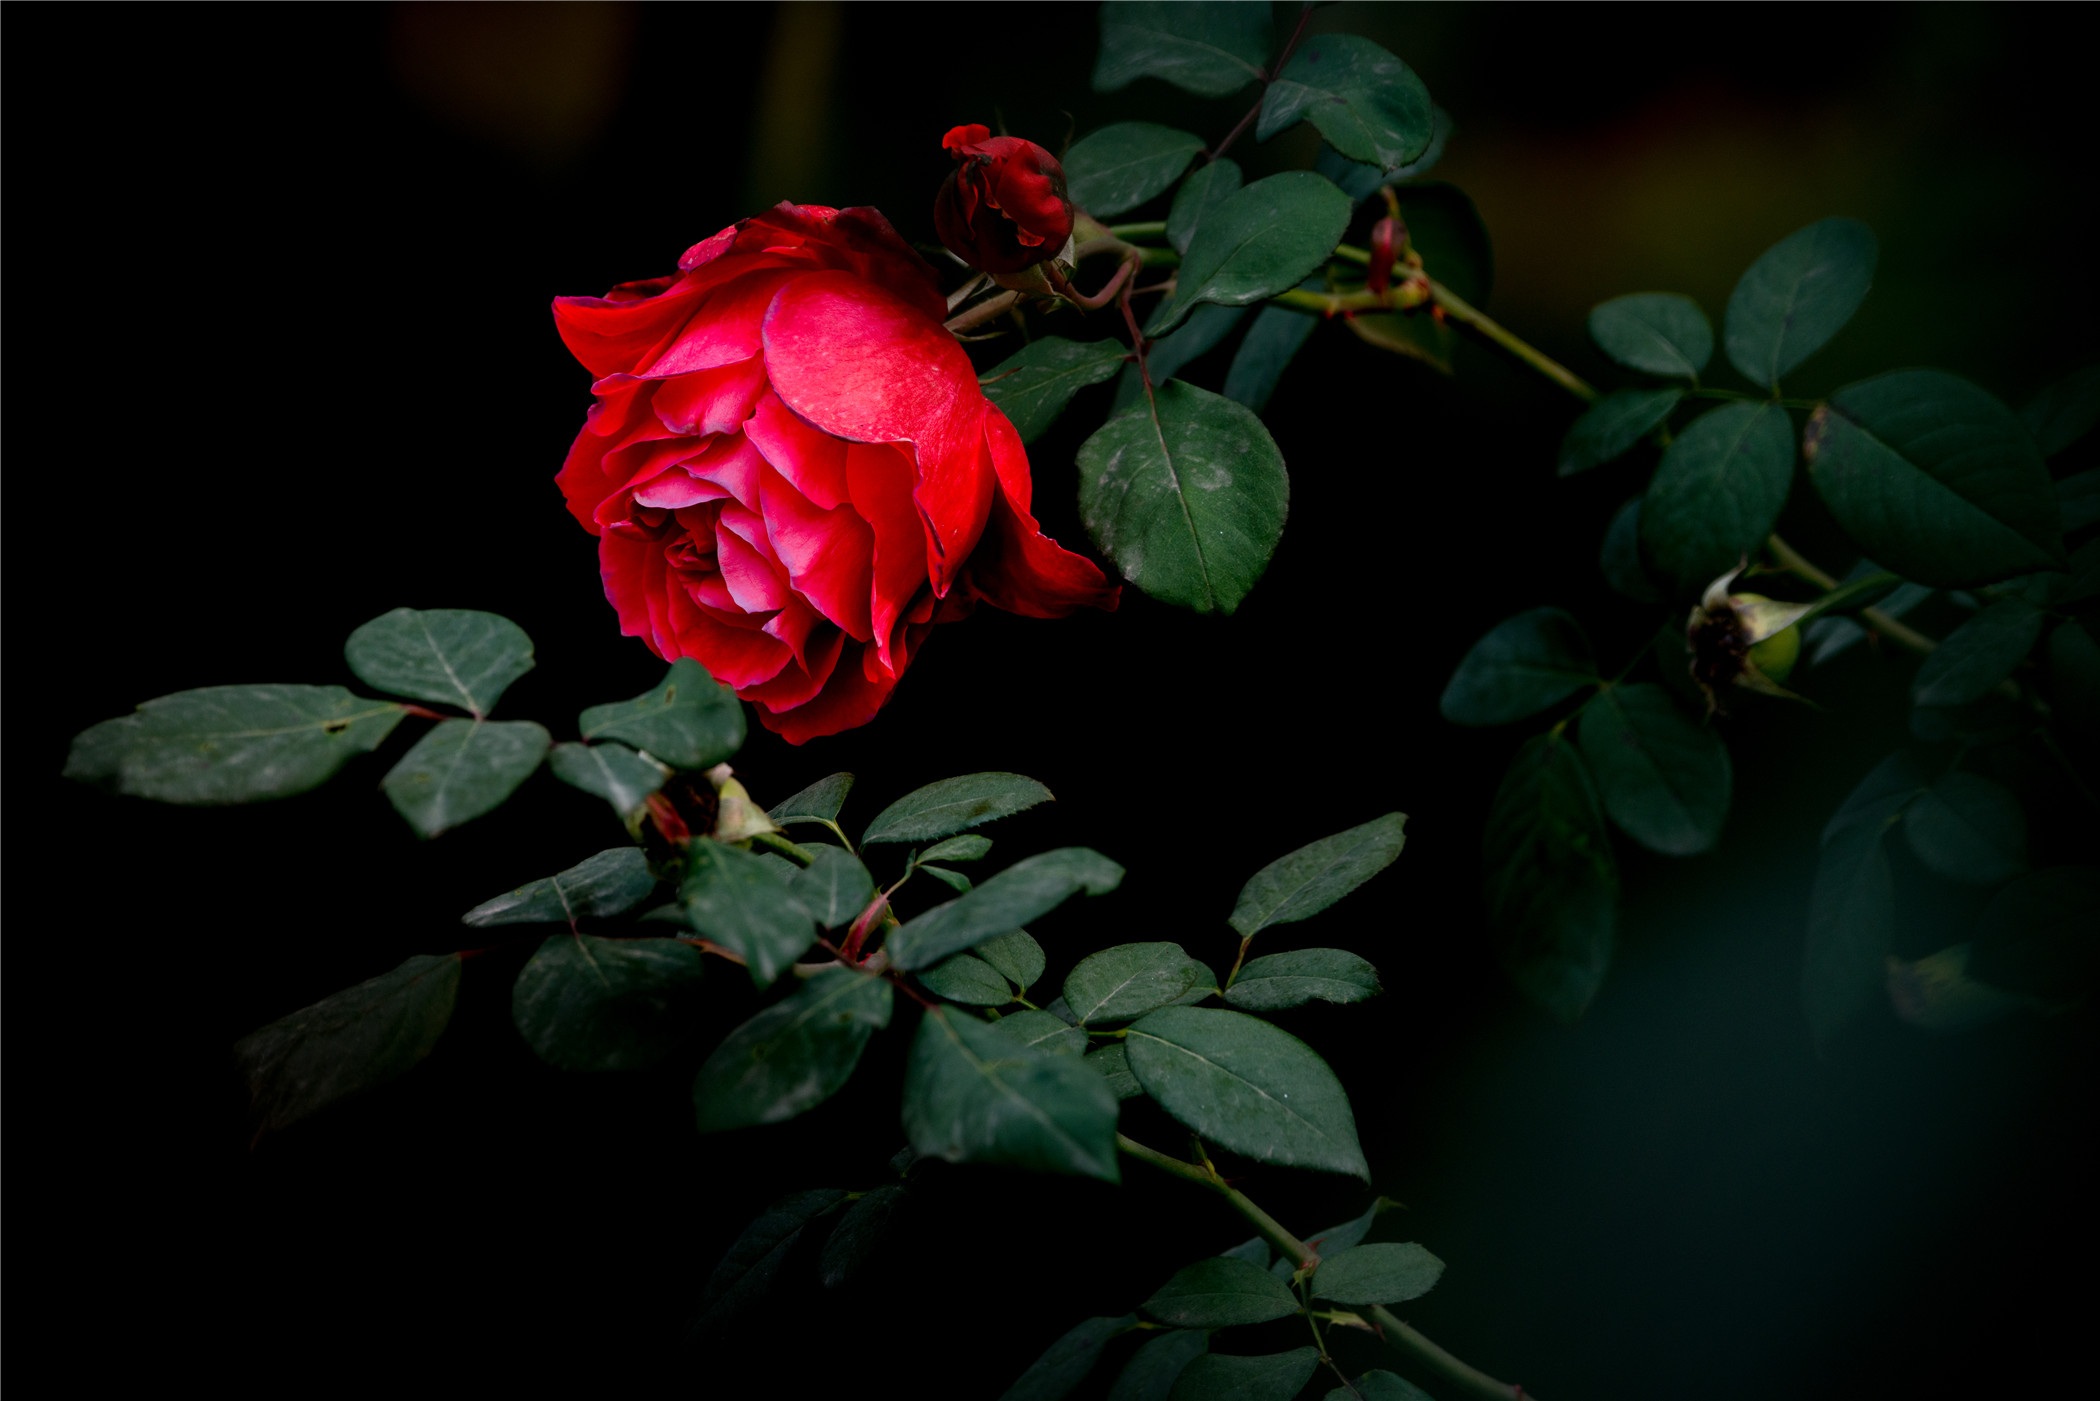
branch, plant, leaf, flower, petal, dark, rose, green, red, darkness, botany, flora, macro photography, flowering plant, garden roses, rose family, red petals, computer wallpaper, land plant